Indian 10-rupee note

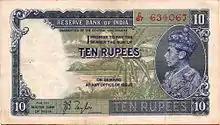
Ten-rupee note issued by the Reserve Bank of India from 1937 to 1943.

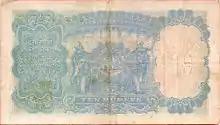
Ten-rupee note issued by the Reserve Bank of India from 1937 to 1943.

The 10 rupee banknote of the George VI Series in 1937, had the portrait of George VI on the obverse and featured two elephants with the banknote denomination written in Urdu, Hindi, Bengali, Burmese, Telugu, Tamil, Kannada and Gujarati on the reverse.